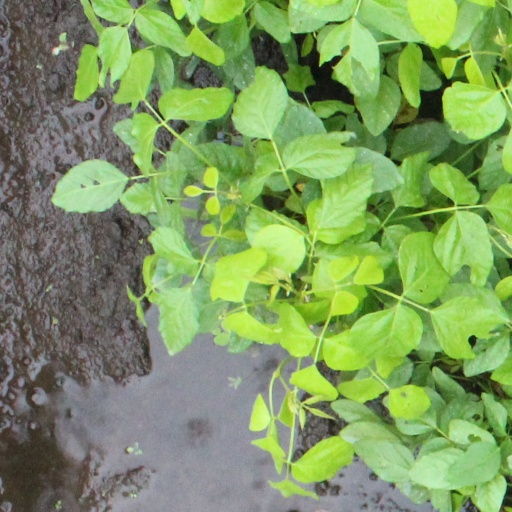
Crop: soybean